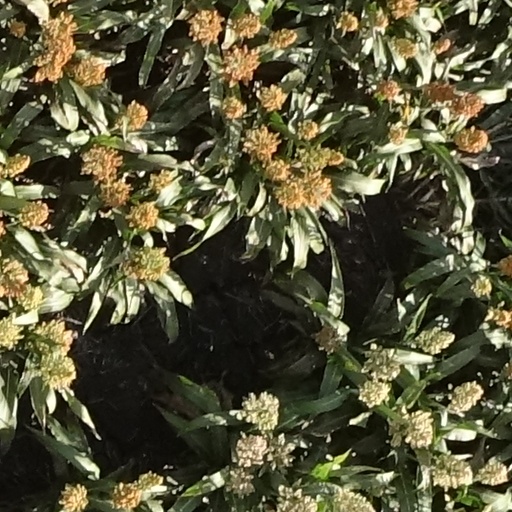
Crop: sorghum